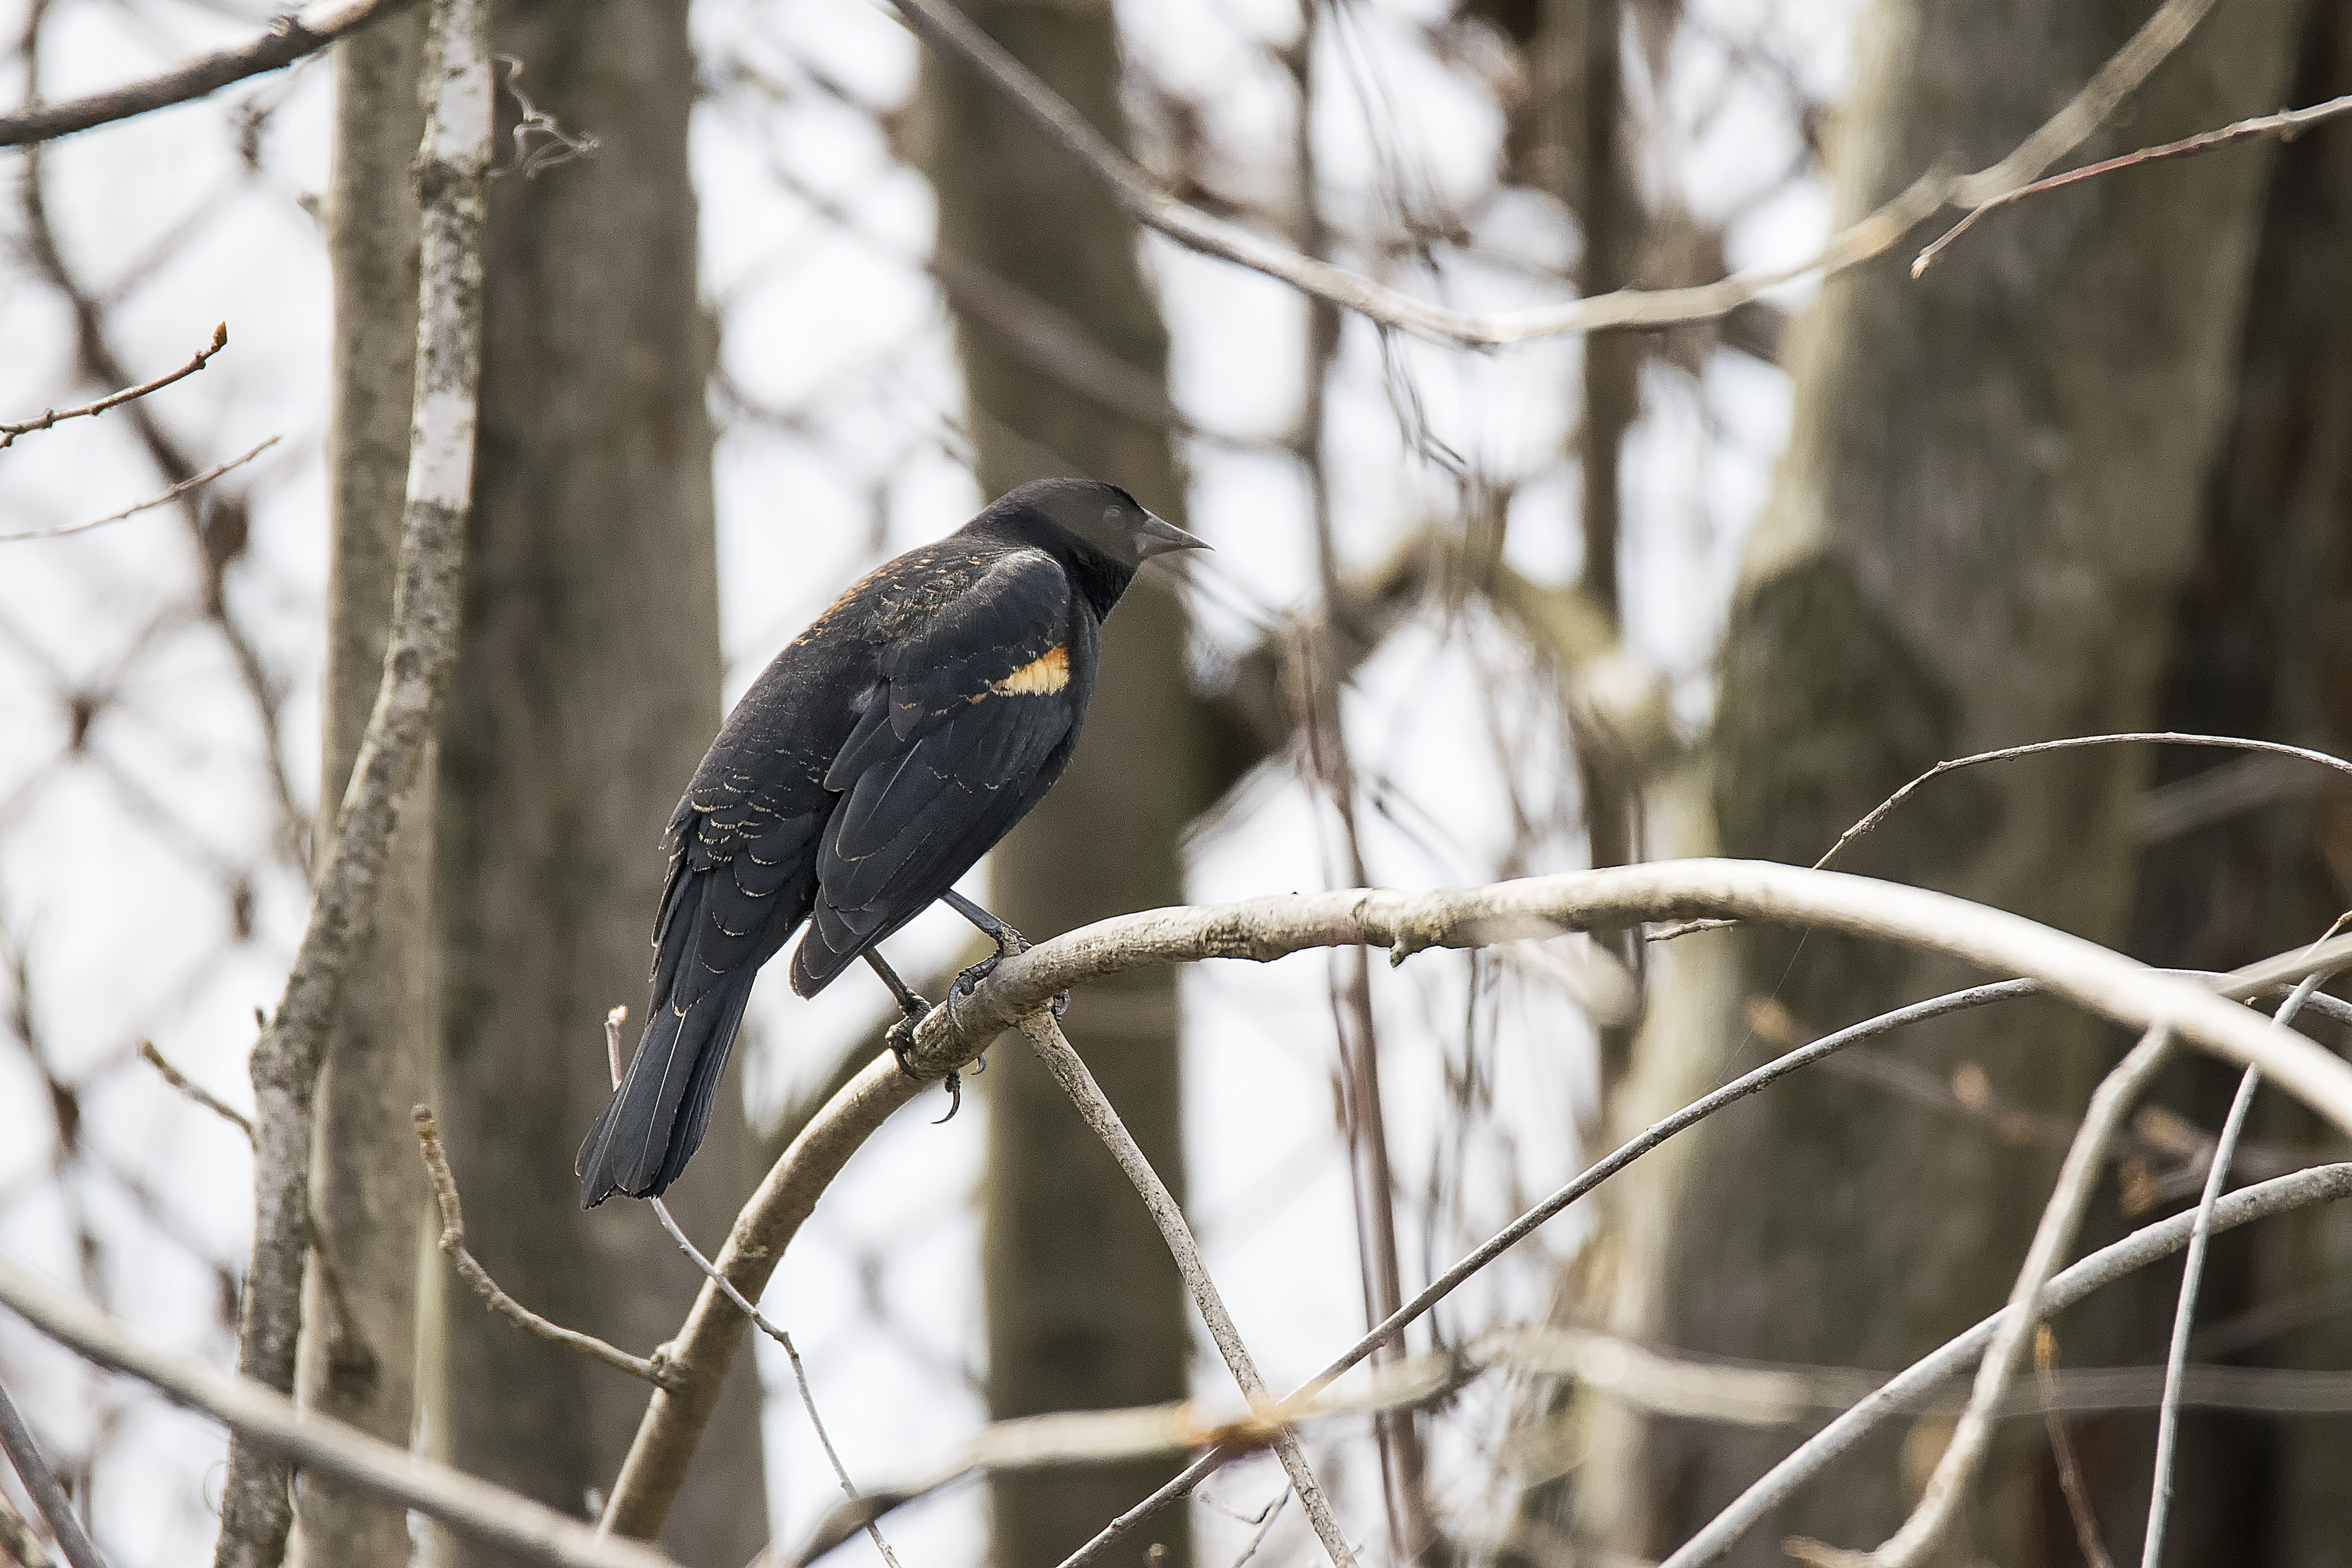
nature, branch, winter, bird, wildlife, spring, red, beak, winged, fauna, canada, a, vertebrate, quebec, blackbird, sherbrooke, oiseau, carouge, paulettes, perching bird